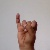
The image shows a hand gesture representing the letter 'I' in Indian Sign Language.